Sea anemone

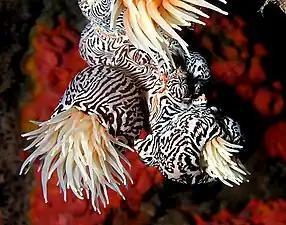
Striped colonial anemone

A primitive nervous system, without centralization, coordinates the processes involved in maintaining homeostasis, as well as biochemical and physical responses to various stimuli. There are two nerve nets, one in the epidermis and one in the gastrodermis; these unite at the pharynx, the junctions of the septa with the oral disc and the pedal disc, and across the mesogloea. No specialized sense organs are present, but sensory cells include nematocytes and chemoreceptors.